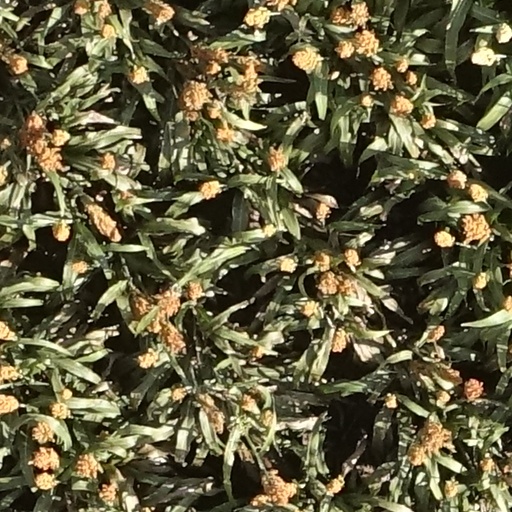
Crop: sorghum